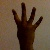
The image shows a hand gesture representing the number 4 in Indian Sign Language.